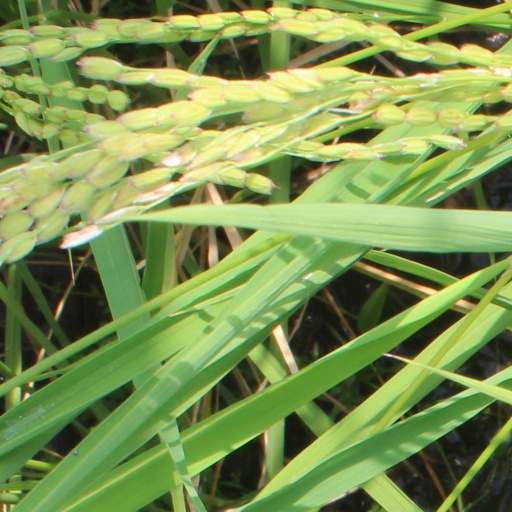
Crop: rice